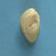
Maize quality: Good